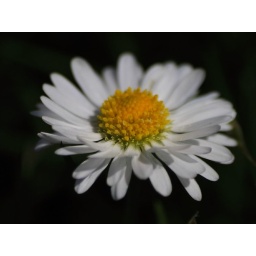
daisy near golden gate park